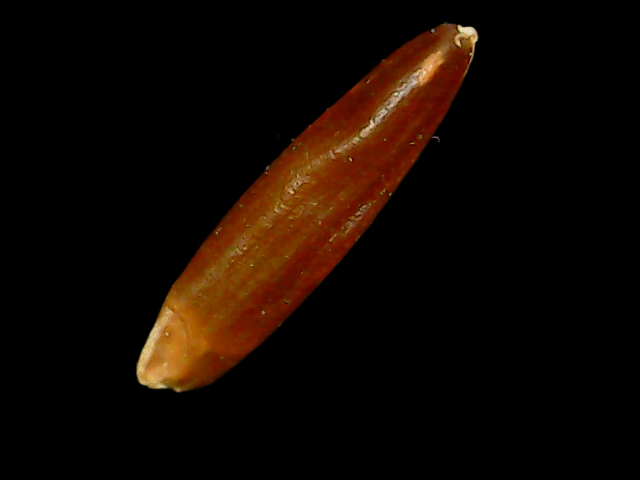
Rice variety: Binadhan20